Sweet Bird of Youth (1962 film)

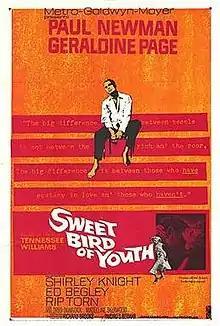
original movie poster

Sweet Bird of Youth is a 1962 American drama film starring Paul Newman and Geraldine Page, with Shirley Knight, Madeleine Sherwood, Ed Begley, Rip Torn and Mildred Dunnock in support. Based on the 1959 play of the same name by Tennessee Williams, the film was adapted and directed by Richard Brooks.